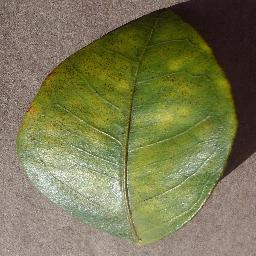
Label: Orange___Haunglongbing_(Citrus_greening)